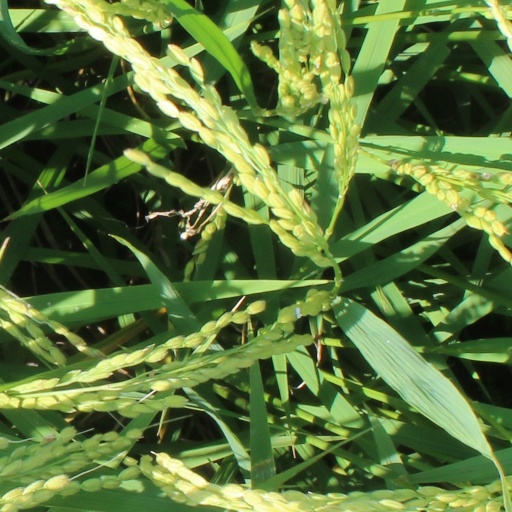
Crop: rice